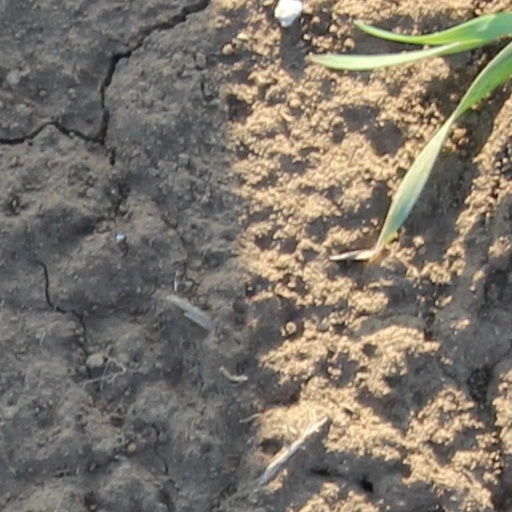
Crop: wheat